Kindavong

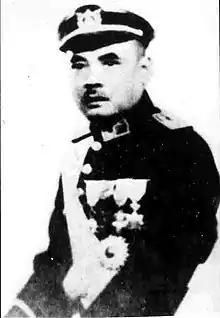
Prince Kindavong

Prince Kindavong (1900 in Laos – 30 March 1951) was a Laotian politician, prince, and the younger half-brother of Phetsarath Ratanavongsa. During World War II he was secretly sent by King Sisavang Vong to represent Laos to the Allied forces following the Japanese occupation of Laos and the royal capital at Luang Prabang on 7 April 1945. He later became the 2nd Prime Minister of Laos from April 23, 1946 to March 15, 1947.